Berck

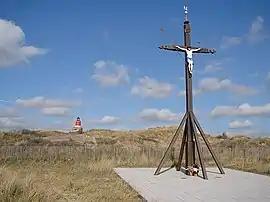
Sailors' Calvary with remains of the Nazi coastal defences behind

Berck, sometimes referred to as Berck-sur-Mer in French or Berck-su-Mér in Picard ( "Berck on Sea"), is a commune in the northern French department of Pas-de-Calais.